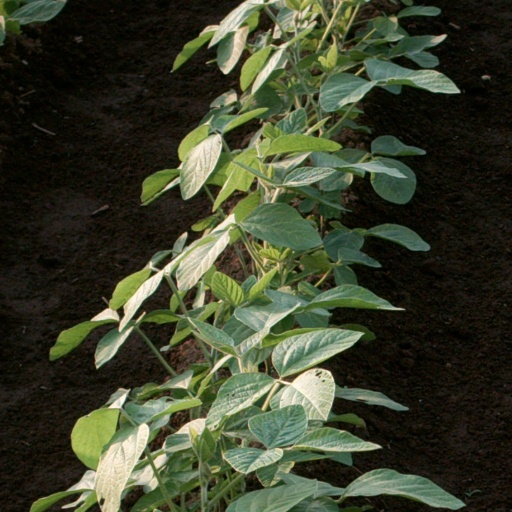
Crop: soybean